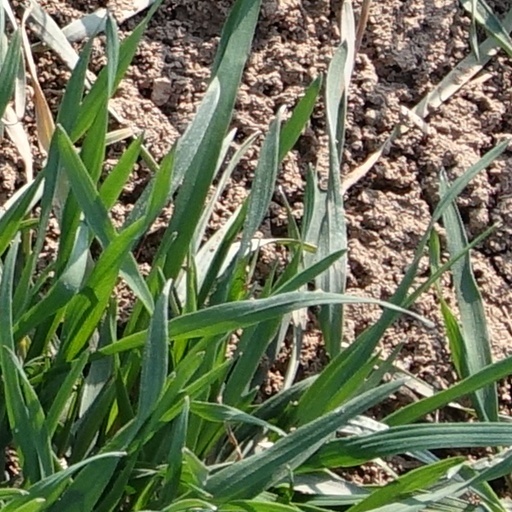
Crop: wheat